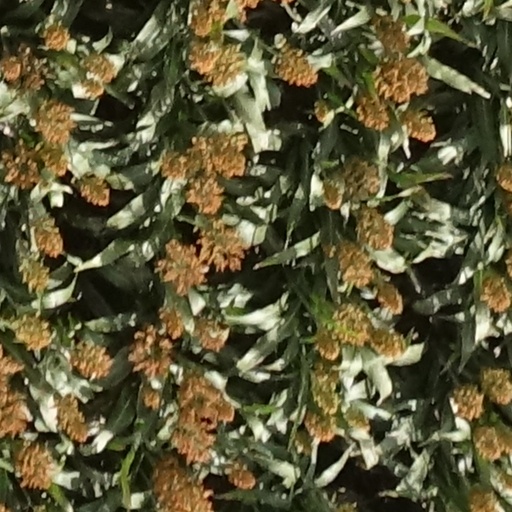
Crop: sorghum